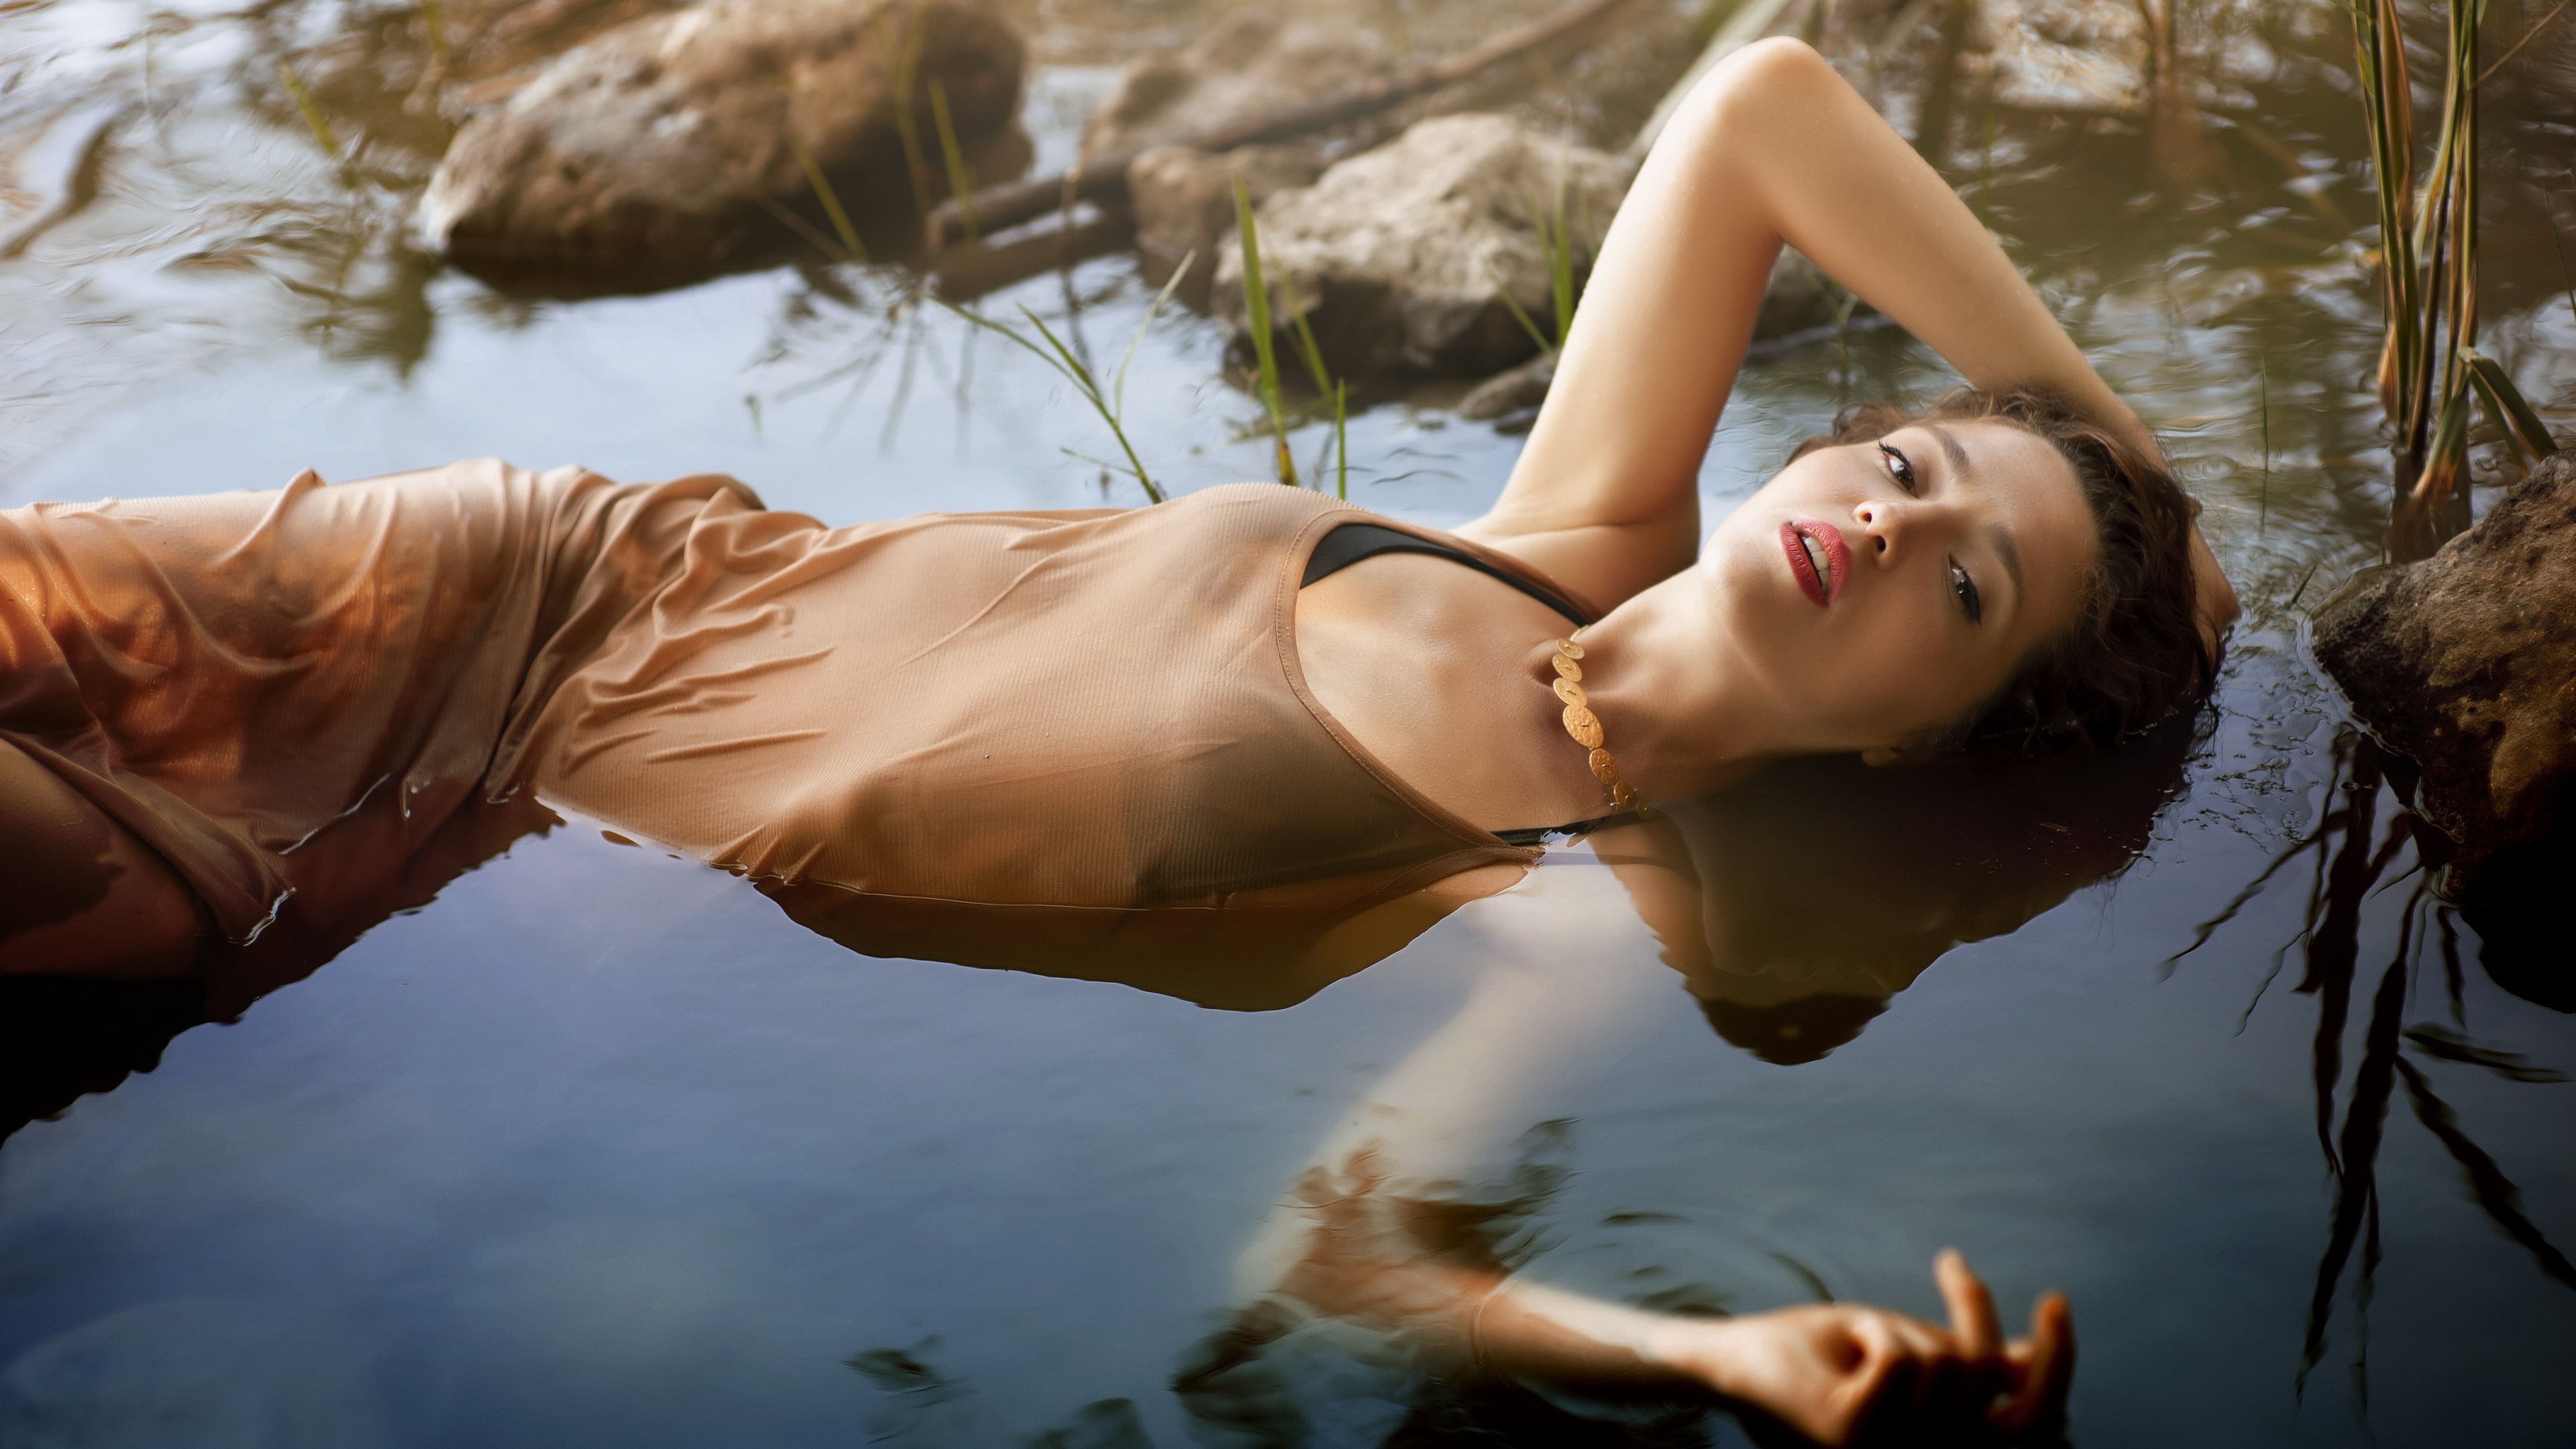
girl, girls, woman, model, person, photo, wallpaper, water, joint, lip, arm, shoulder, muscle, People in nature, flash photography, human body, neck, happy, sunlight, body of water, grass, thigh, wood, lake, black hair, leisure, trunk, long hair, grass family, abdomen, human leg, youth, brown hair, blond, chest, eyewear, sitting, reflection, fun, art model, portrait photography, photo shoot, bikini, autumn, Barechested